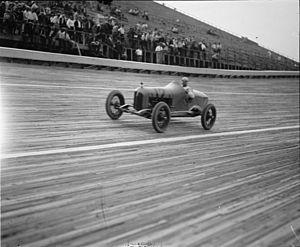
La Duesenberg X ou Duesenberg Model X est une voiture de prestige du constructeur automobile américain Duesenberg, produite à environ 13 exemplaires entre 1926 et 1927.
Peter DePaolo était un pilote automobile américain.